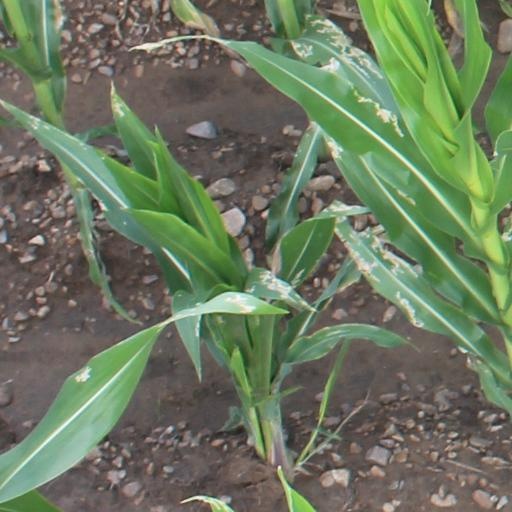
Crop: maize; corn